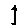
Label: 1